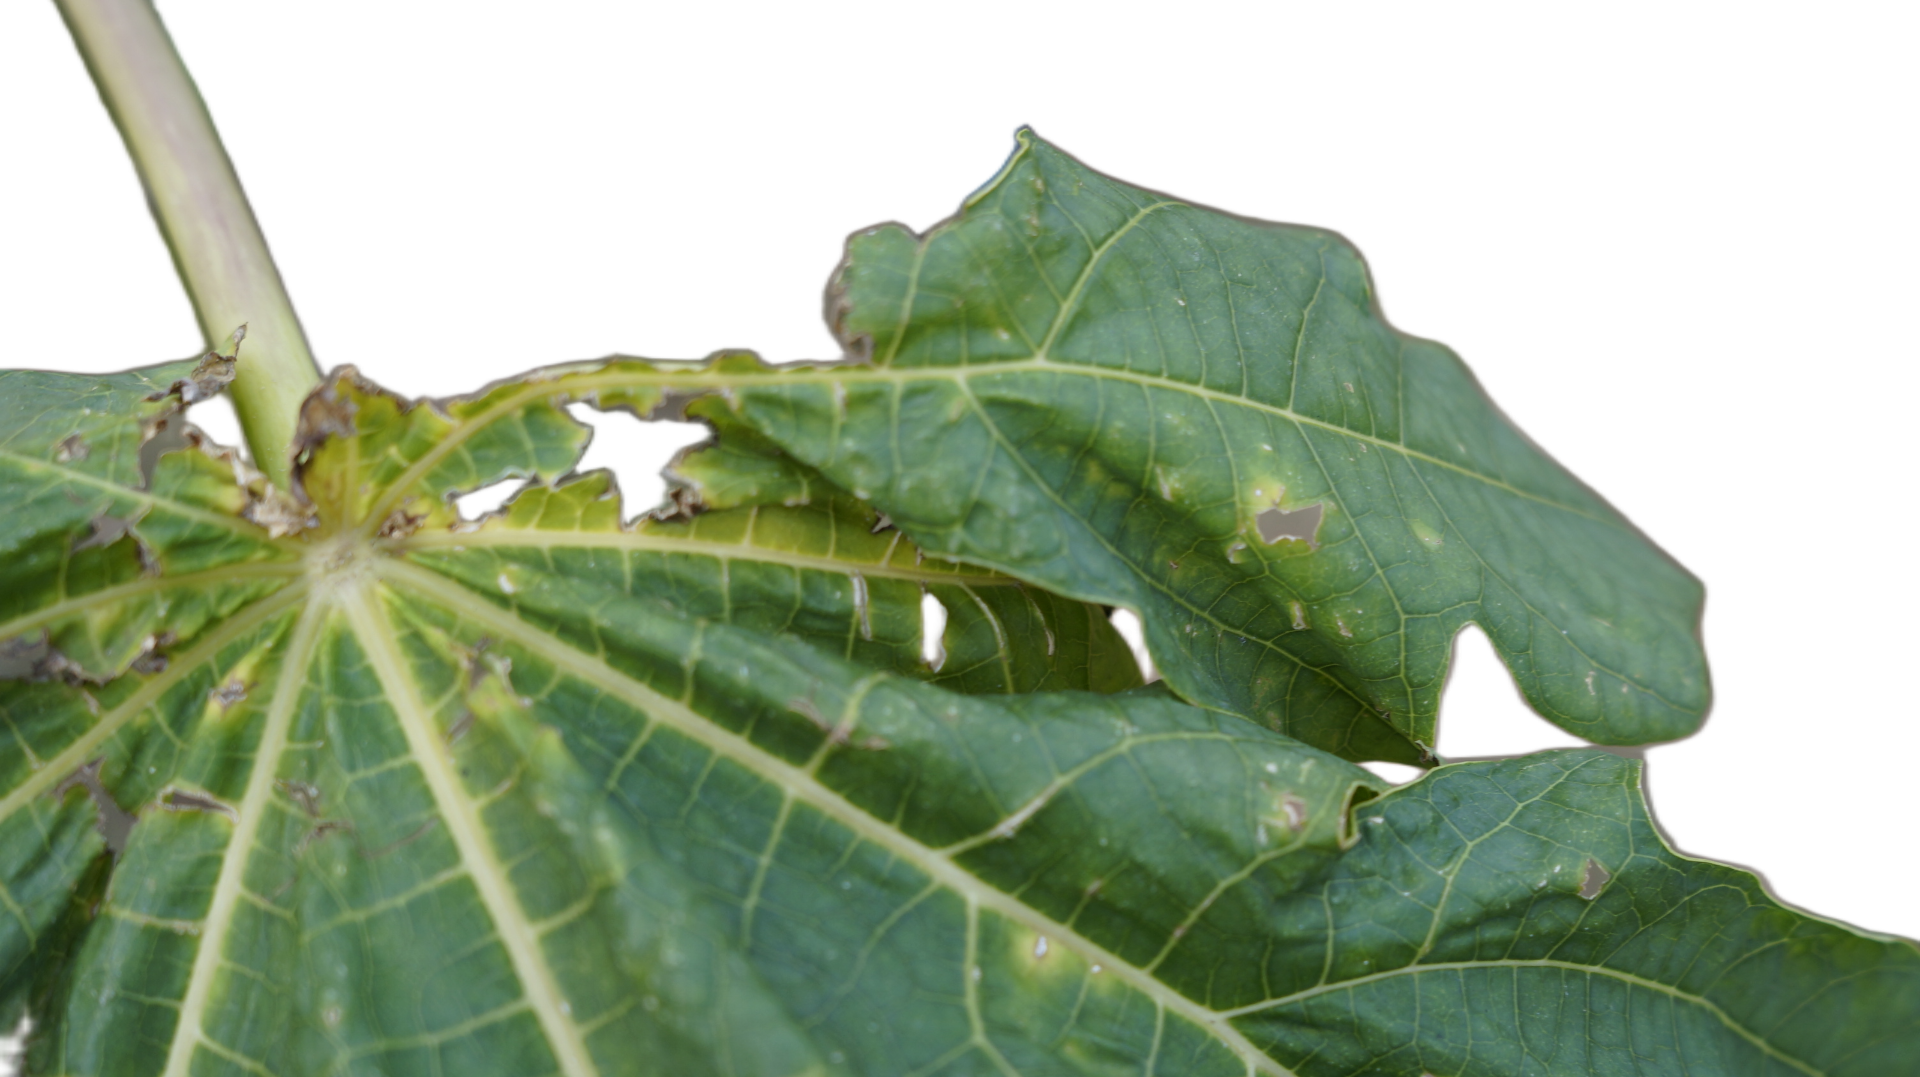
Crop: Papaya
Label: Curled_Yellow_Spot